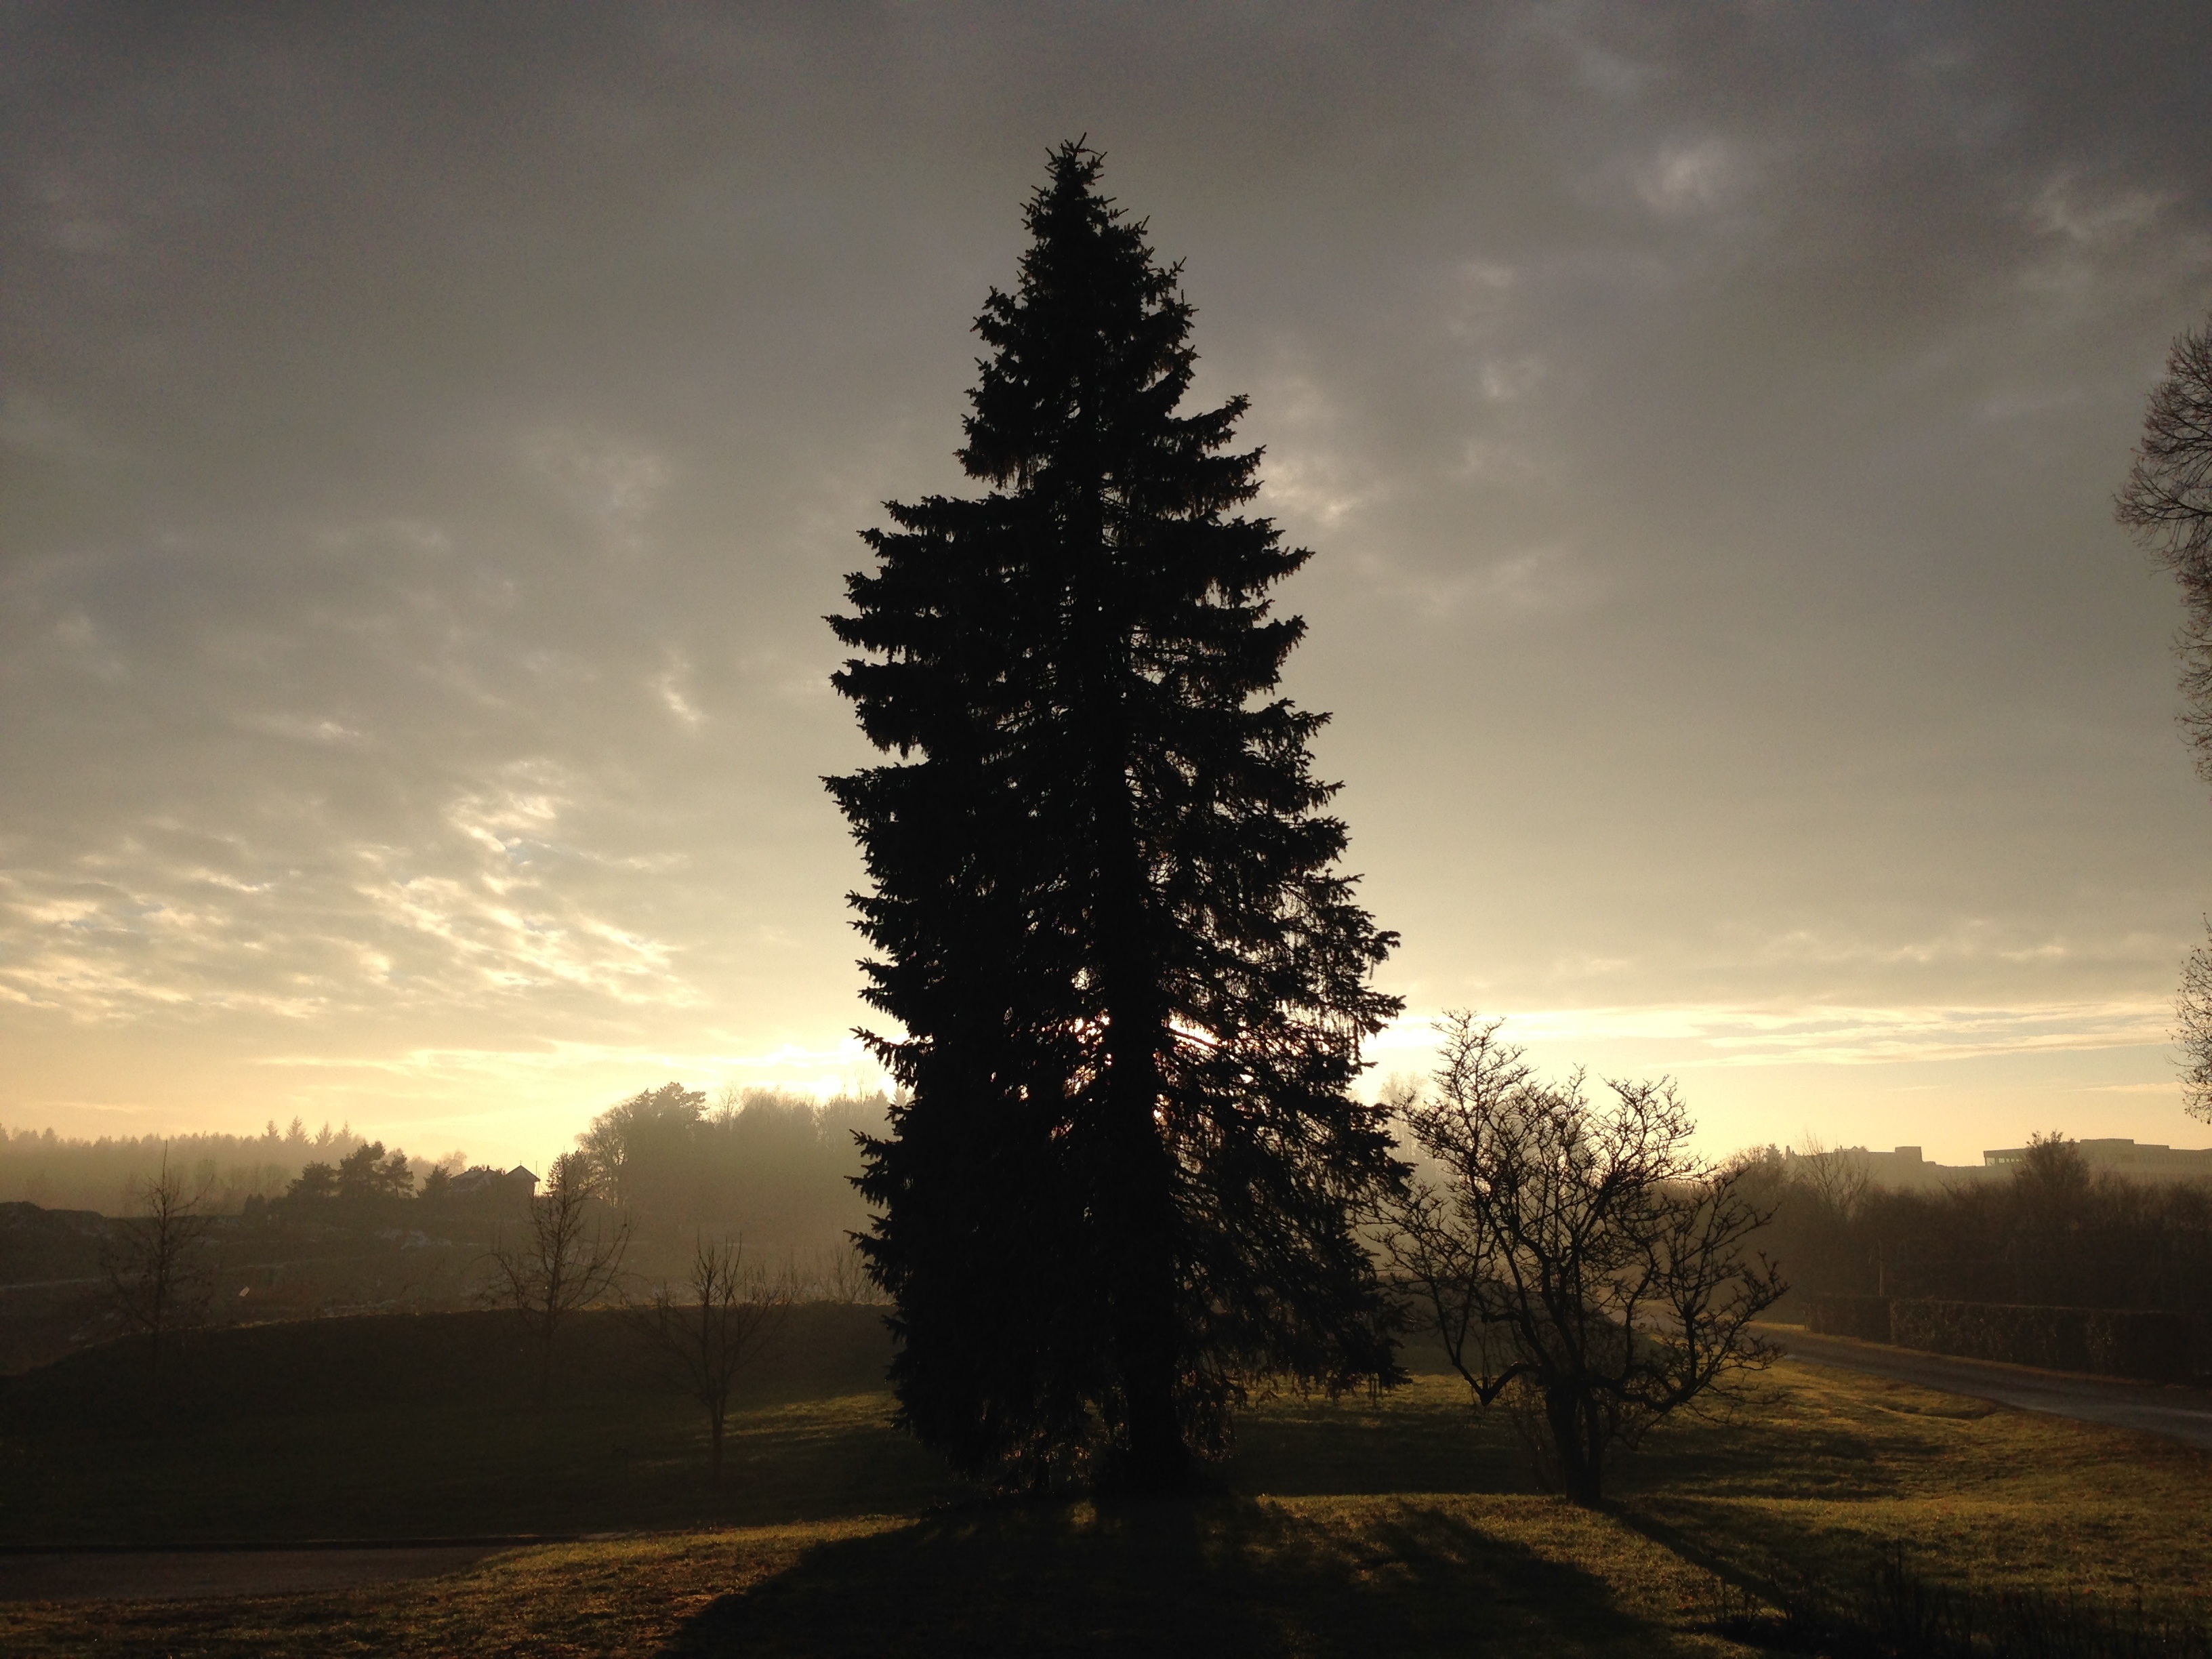
landscape, tree, nature, branch, silhouette, snow, winter, light, cloud, plant, sky, sun, sunrise, sunset, mist, sunlight, morning, hill, dawn, atmosphere, dusk, evening, weather, darkness, evening sky, atmospheric phenomenon, woody plant